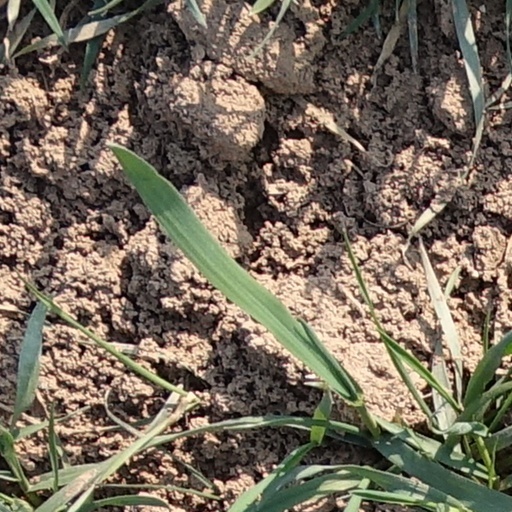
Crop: wheat